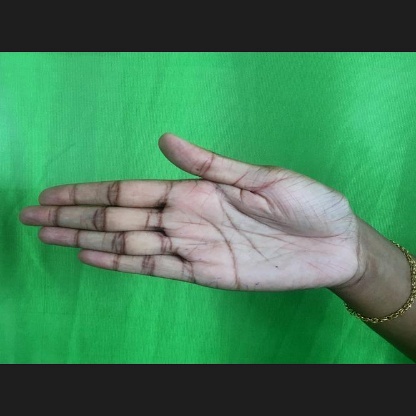
Mudra: Ardhachandran